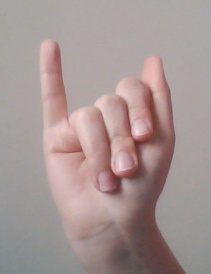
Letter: meem